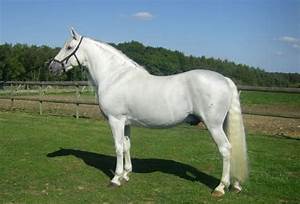
Label: cavallo